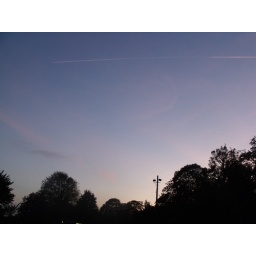
the trees in hove park looked nice and theres a plane trail in the sky!